Langhorne Wister

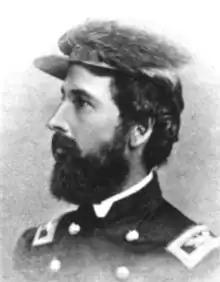

Langhorne Wesley Wister (September 20, 1834 – March 19, 1891) was an American military officer who served in the Union army during the American Civil War. He raised a company and served as captain of the 13th Pennsylvania Reserve Regiment. He was promoted to colonel of the 150th Pennsylvania Infantry Regiment, fought in some of the key battles of the Eastern Theater, and was wounded in action twice. He was brevetted brigadier general after the war in recognition of his service.